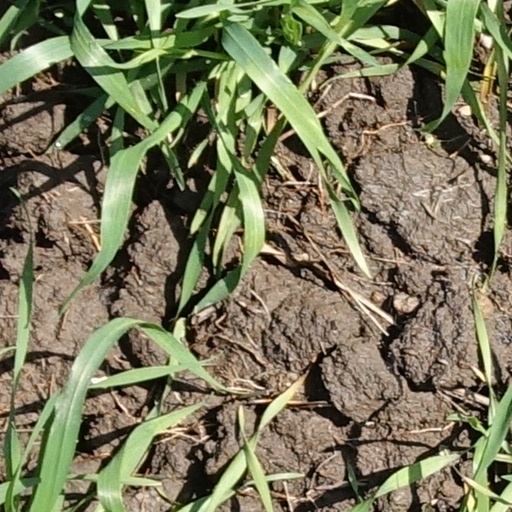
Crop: wheat